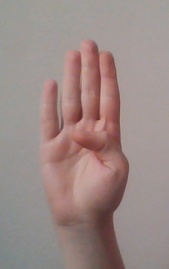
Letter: kaaf